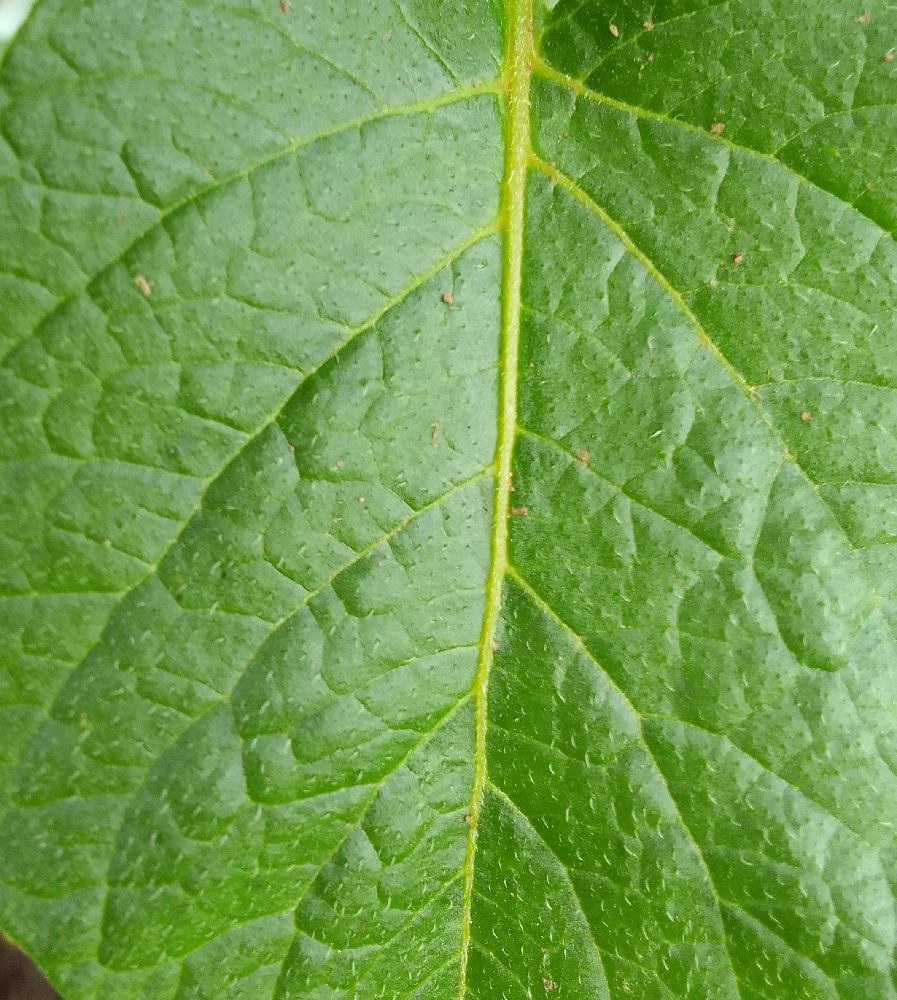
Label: Healthy